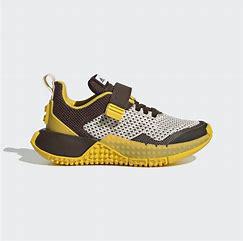
Brand: Adidas
Model: Lego Sport Pro